History of cheesemaking in Wisconsin

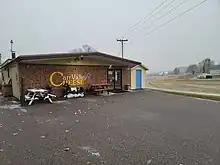
Carr Valley Cheese, near La Valle, Wisconsin, produces more than 90 varieties of cheese.

Throughout the latter half of the twentieth century, cheese factories in Wisconsin continued to consolidate and close, with the number of factories declining from 1,279 in 1950 to 126 by 1999. Cheese production was concentrated into large-scale cheese operations or small boutique factories. Large producers manufactured bulk cheddar, mozzarella, and American cheese, while small operations made lesser-used "specialty cheese," including varieties such as asiago, havarti, and gorgonzola.